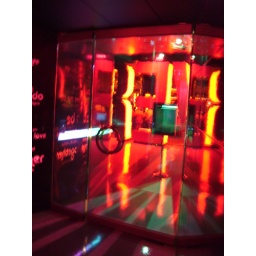
The lights reflected in a glass door